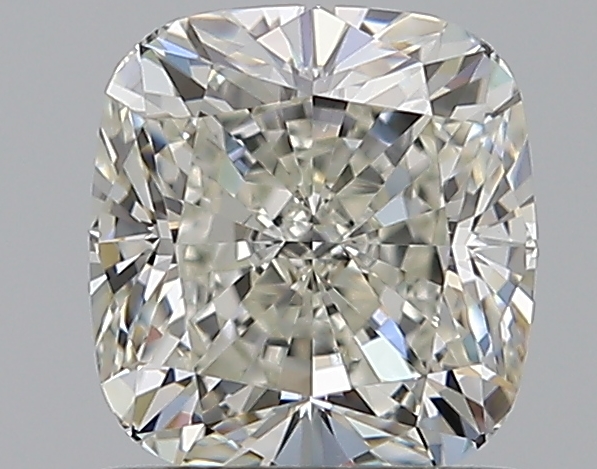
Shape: cushion
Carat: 1.01
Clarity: VS2
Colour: J
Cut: EX
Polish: EX
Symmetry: EX
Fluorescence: F
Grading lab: GIA
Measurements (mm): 5.79 x 5.44 x 3.79